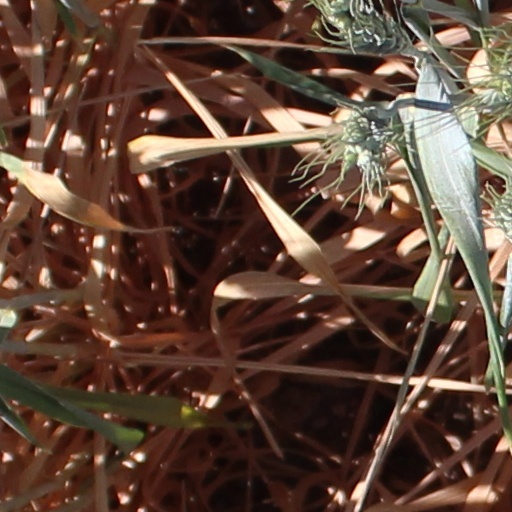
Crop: wheat